Symposium (Feuerbach)

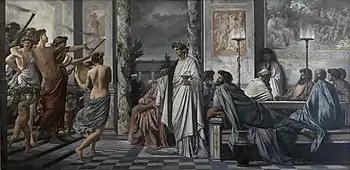
First version of the "Symposium" by Feuerbach, 1869.

Symposium or Das Gastmahl des Platon are paintings by the German painter Anselm Feuerbach from c. 1869 and 1873/74 of a moment from Plato's Symposium, when the drunken Alcibiades and revelers enter the house of the poet Agathon. Socrates, near the wall at right-centre, turns his back on the scene, and bows his head.